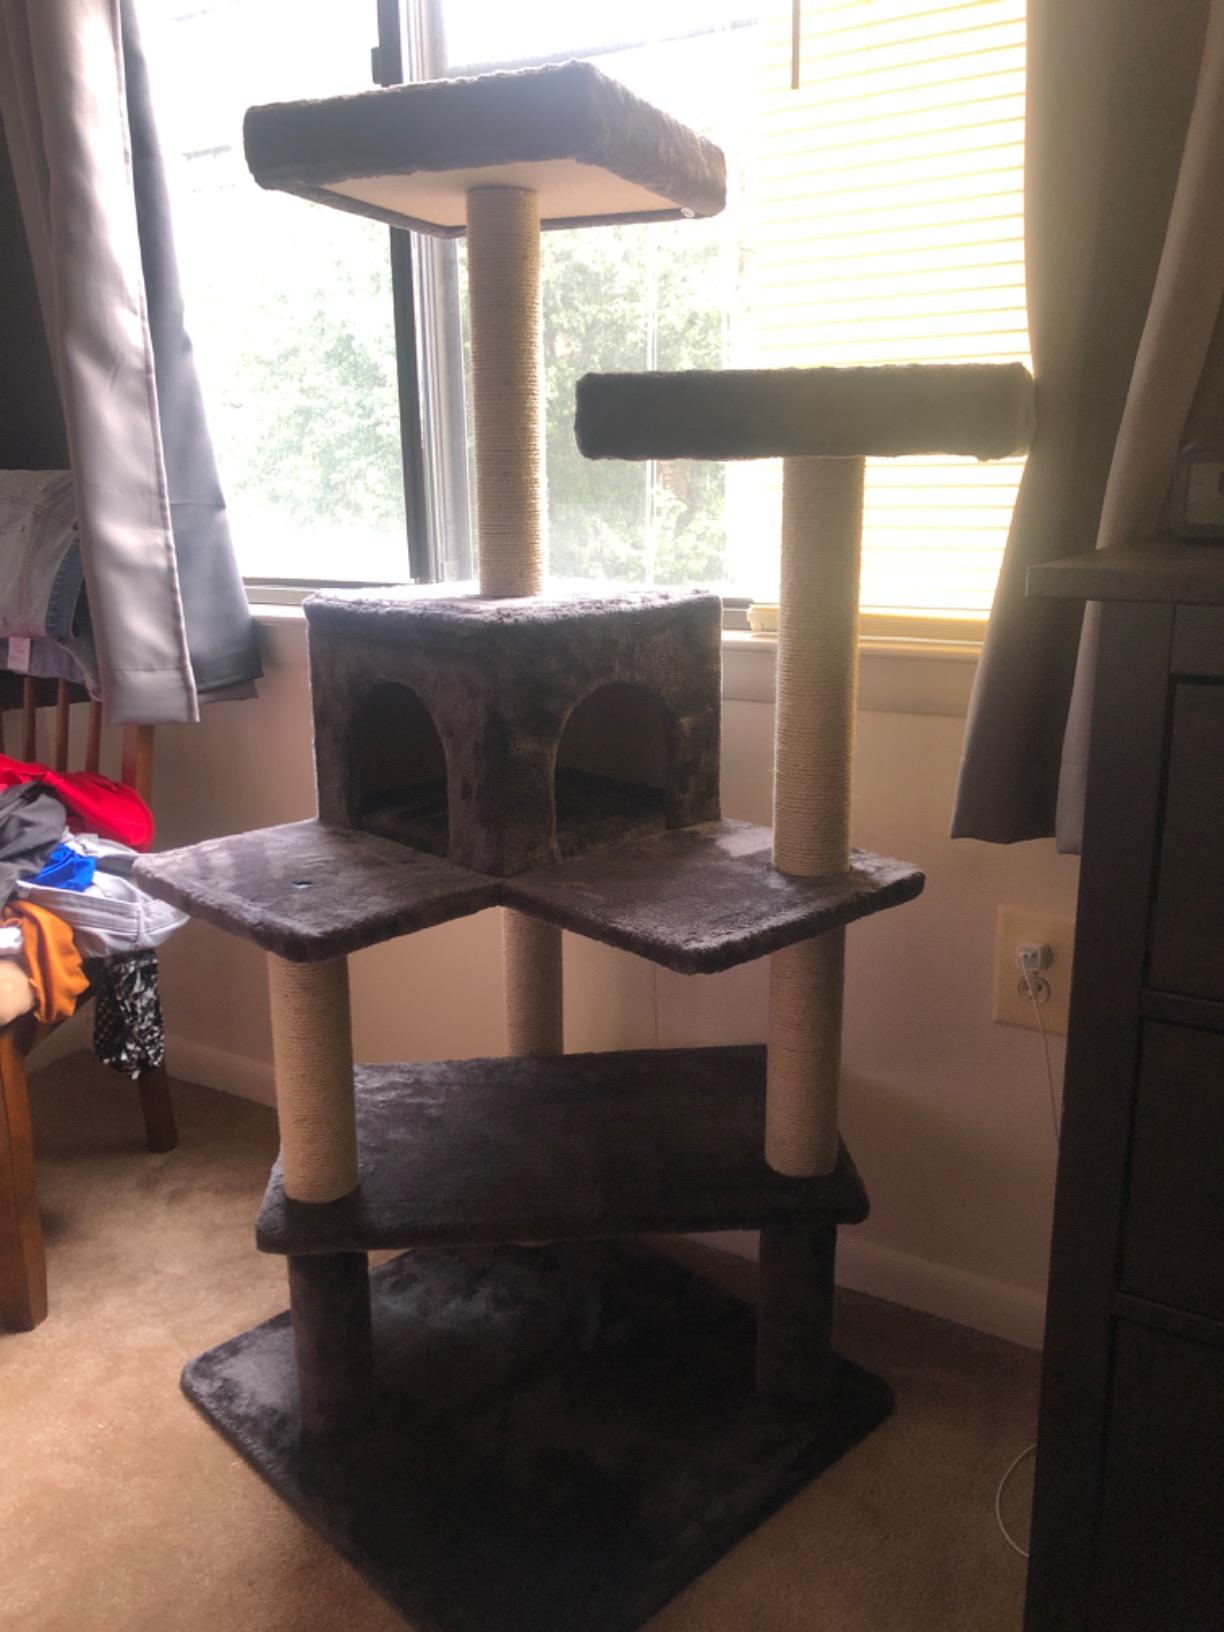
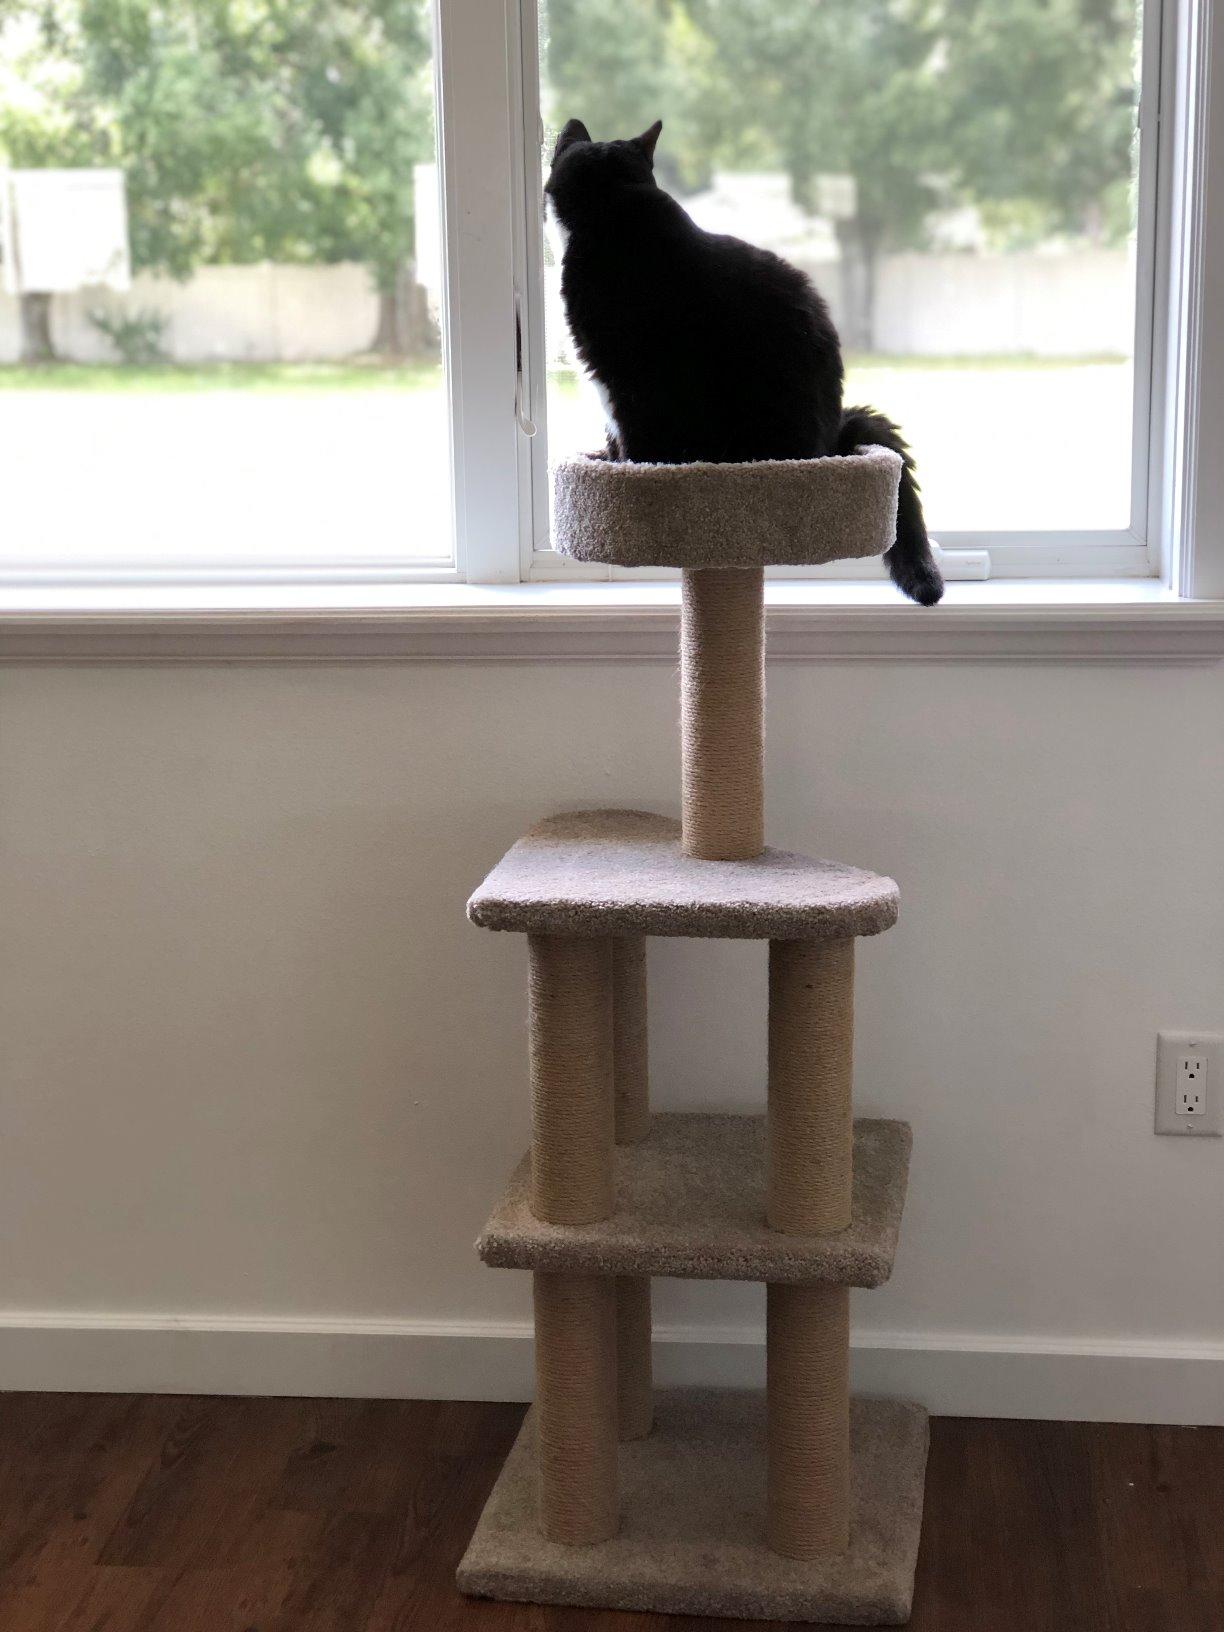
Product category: items_cat tree
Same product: no